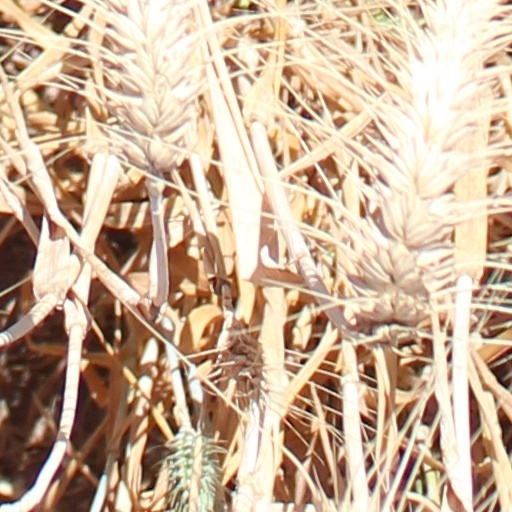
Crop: wheat